Price/Wheeler House

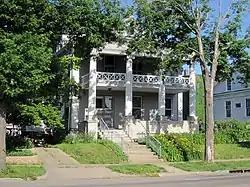

The Price/Wheeler House is a historic house located at 618 South 7th Street in Springfield, Illinois. Built in 1899, the house was the first of the city's turn-of-the-century Classical Revival residences. The house features a two-story front portico with four Ionic columns and a frieze and dentillated cornice. At the time of its construction, the house's design was unprecedented in Springfield; by 1910, however, the Classical Revival style was well-represented in Springfield's residential architecture. The house was built for Isaiah Price, a businessman who died two years after its construction. Former Springfield mayor and eventual U.S. Representative Loren Wheeler purchased the house in 1904.